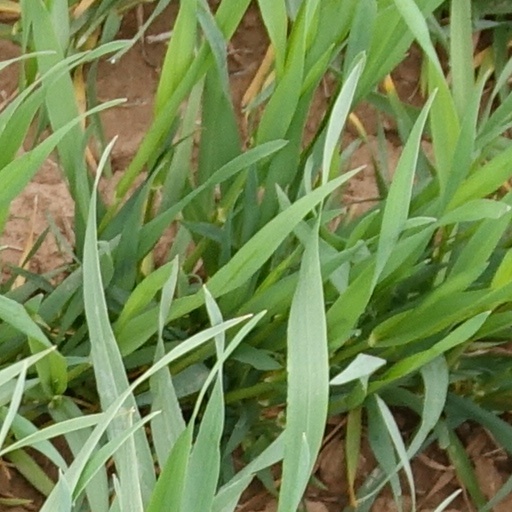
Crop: wheat